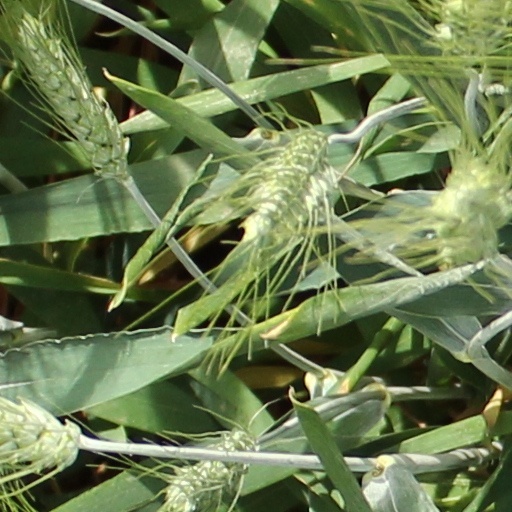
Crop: wheat